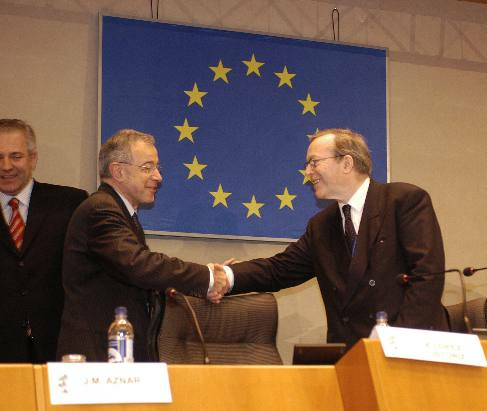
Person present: Yes